Express (Washington, D.C., newspaper)

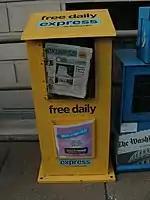
"Express" box

The Express was a free daily newspaper, distributed in the Washington metropolitan area. It was a publication of "The Washington Post". , it had the second-highest circulation in the District of Columbia after "The Washington Post", and was read by 239,500 people every day. The final issue was published on September 12, 2019.